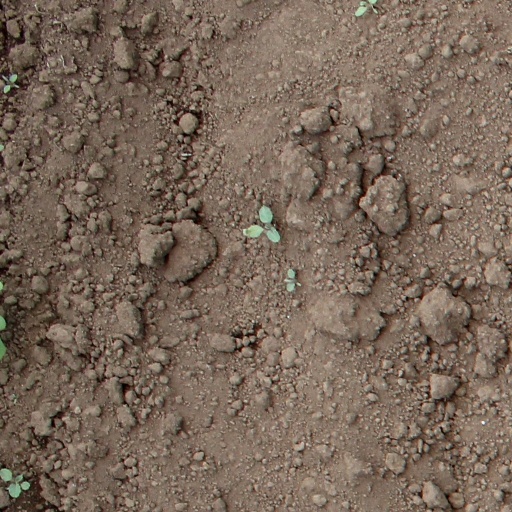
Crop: soybean